TNA Sacrifice (2008)

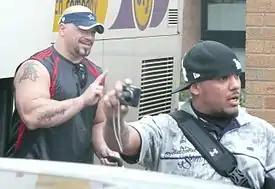
Two adult Hispanic males wearing hats posing for a photograph.

The decision to remove Kurt Angle from the Sacrifice main event was not made until the day of the show. Angle was expected to be sidelined for at least one month, putting TNA's original plan, a match between him and A. J. Styles at Slammiversary, in jeopardy. Scott Steiner received an unspecified injury at Sacrifice.